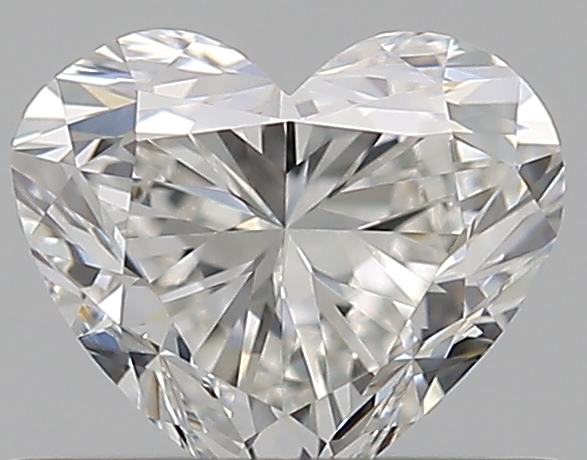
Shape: heart
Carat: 0.5
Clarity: VS1
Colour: G
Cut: EX
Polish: EX
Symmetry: VG
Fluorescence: N
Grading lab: GIA
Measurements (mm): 4.74 x 5.42 x 3.23